Domus Aurea

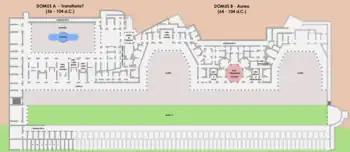
Plan of Pavilion on the Oppian

When a young Roman inadvertently fell through a cleft in the Esquiline hillside at the end of the 15th century, he found himself in a strange cave or grotto filled with painted figures. Soon the young artists of Rome were having themselves let down on boards knotted to ropes to see for themselves. The that were uncovered then have faded now, but the effect of these freshly rediscovered grotesque decorations was electrifying in the early Renaissance, which was just arriving in Rome.